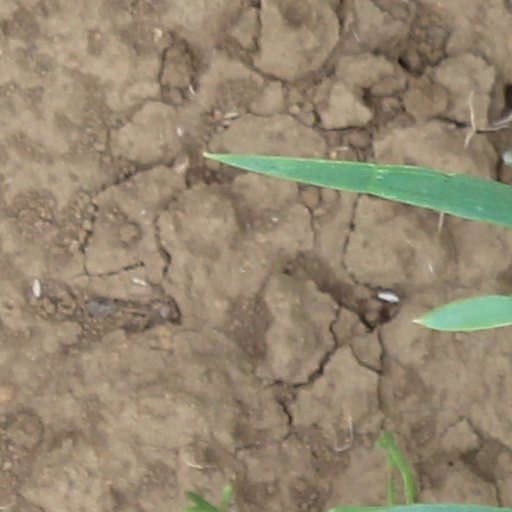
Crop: wheat